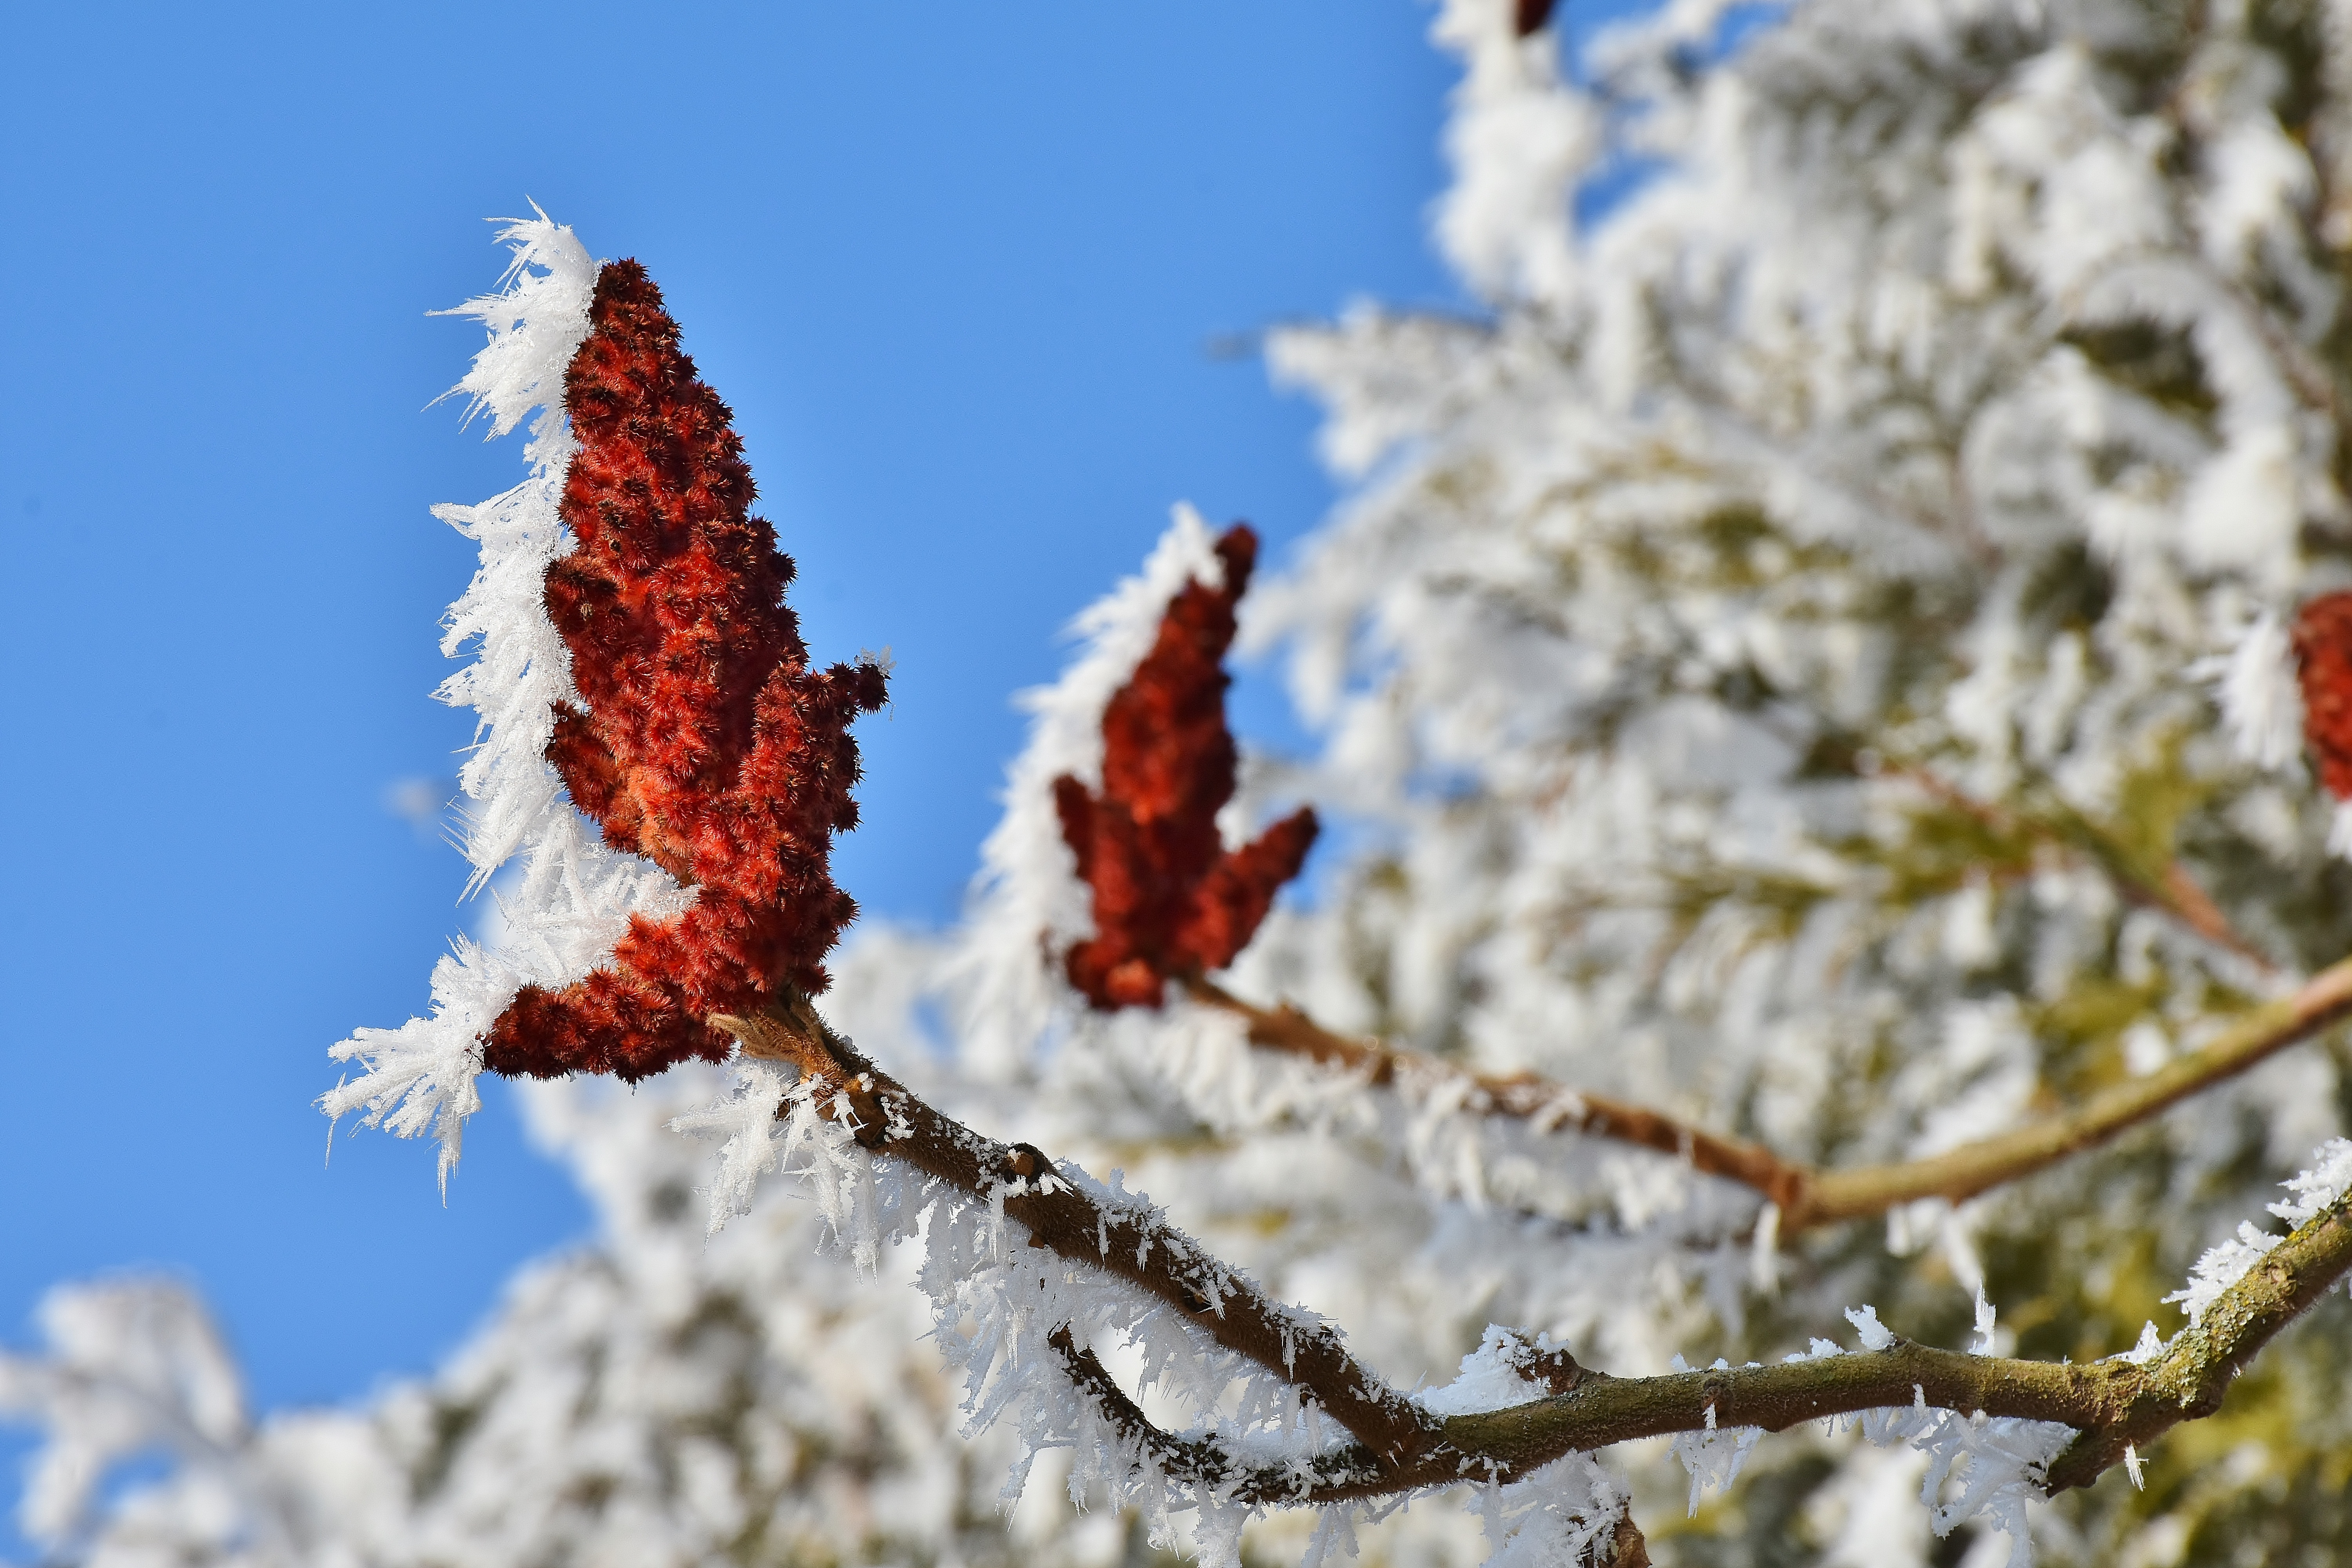
tree, nature, branch, blossom, snow, cold, winter, plant, sky, sun, white, leaf, flower, bloom, frost, ice, spring, autumn, frozen, blue, fir, flora, season, twig, close up, aesthetic, spruce, icy, wintry, winter magic, hoarfrost, freezing, macro photography, crystals, ice flowers, winter trees, ice cold, woody plant